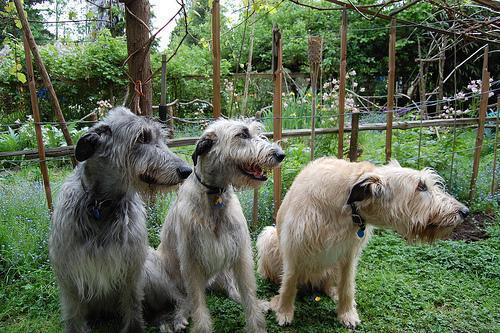
Irish_wolfhound